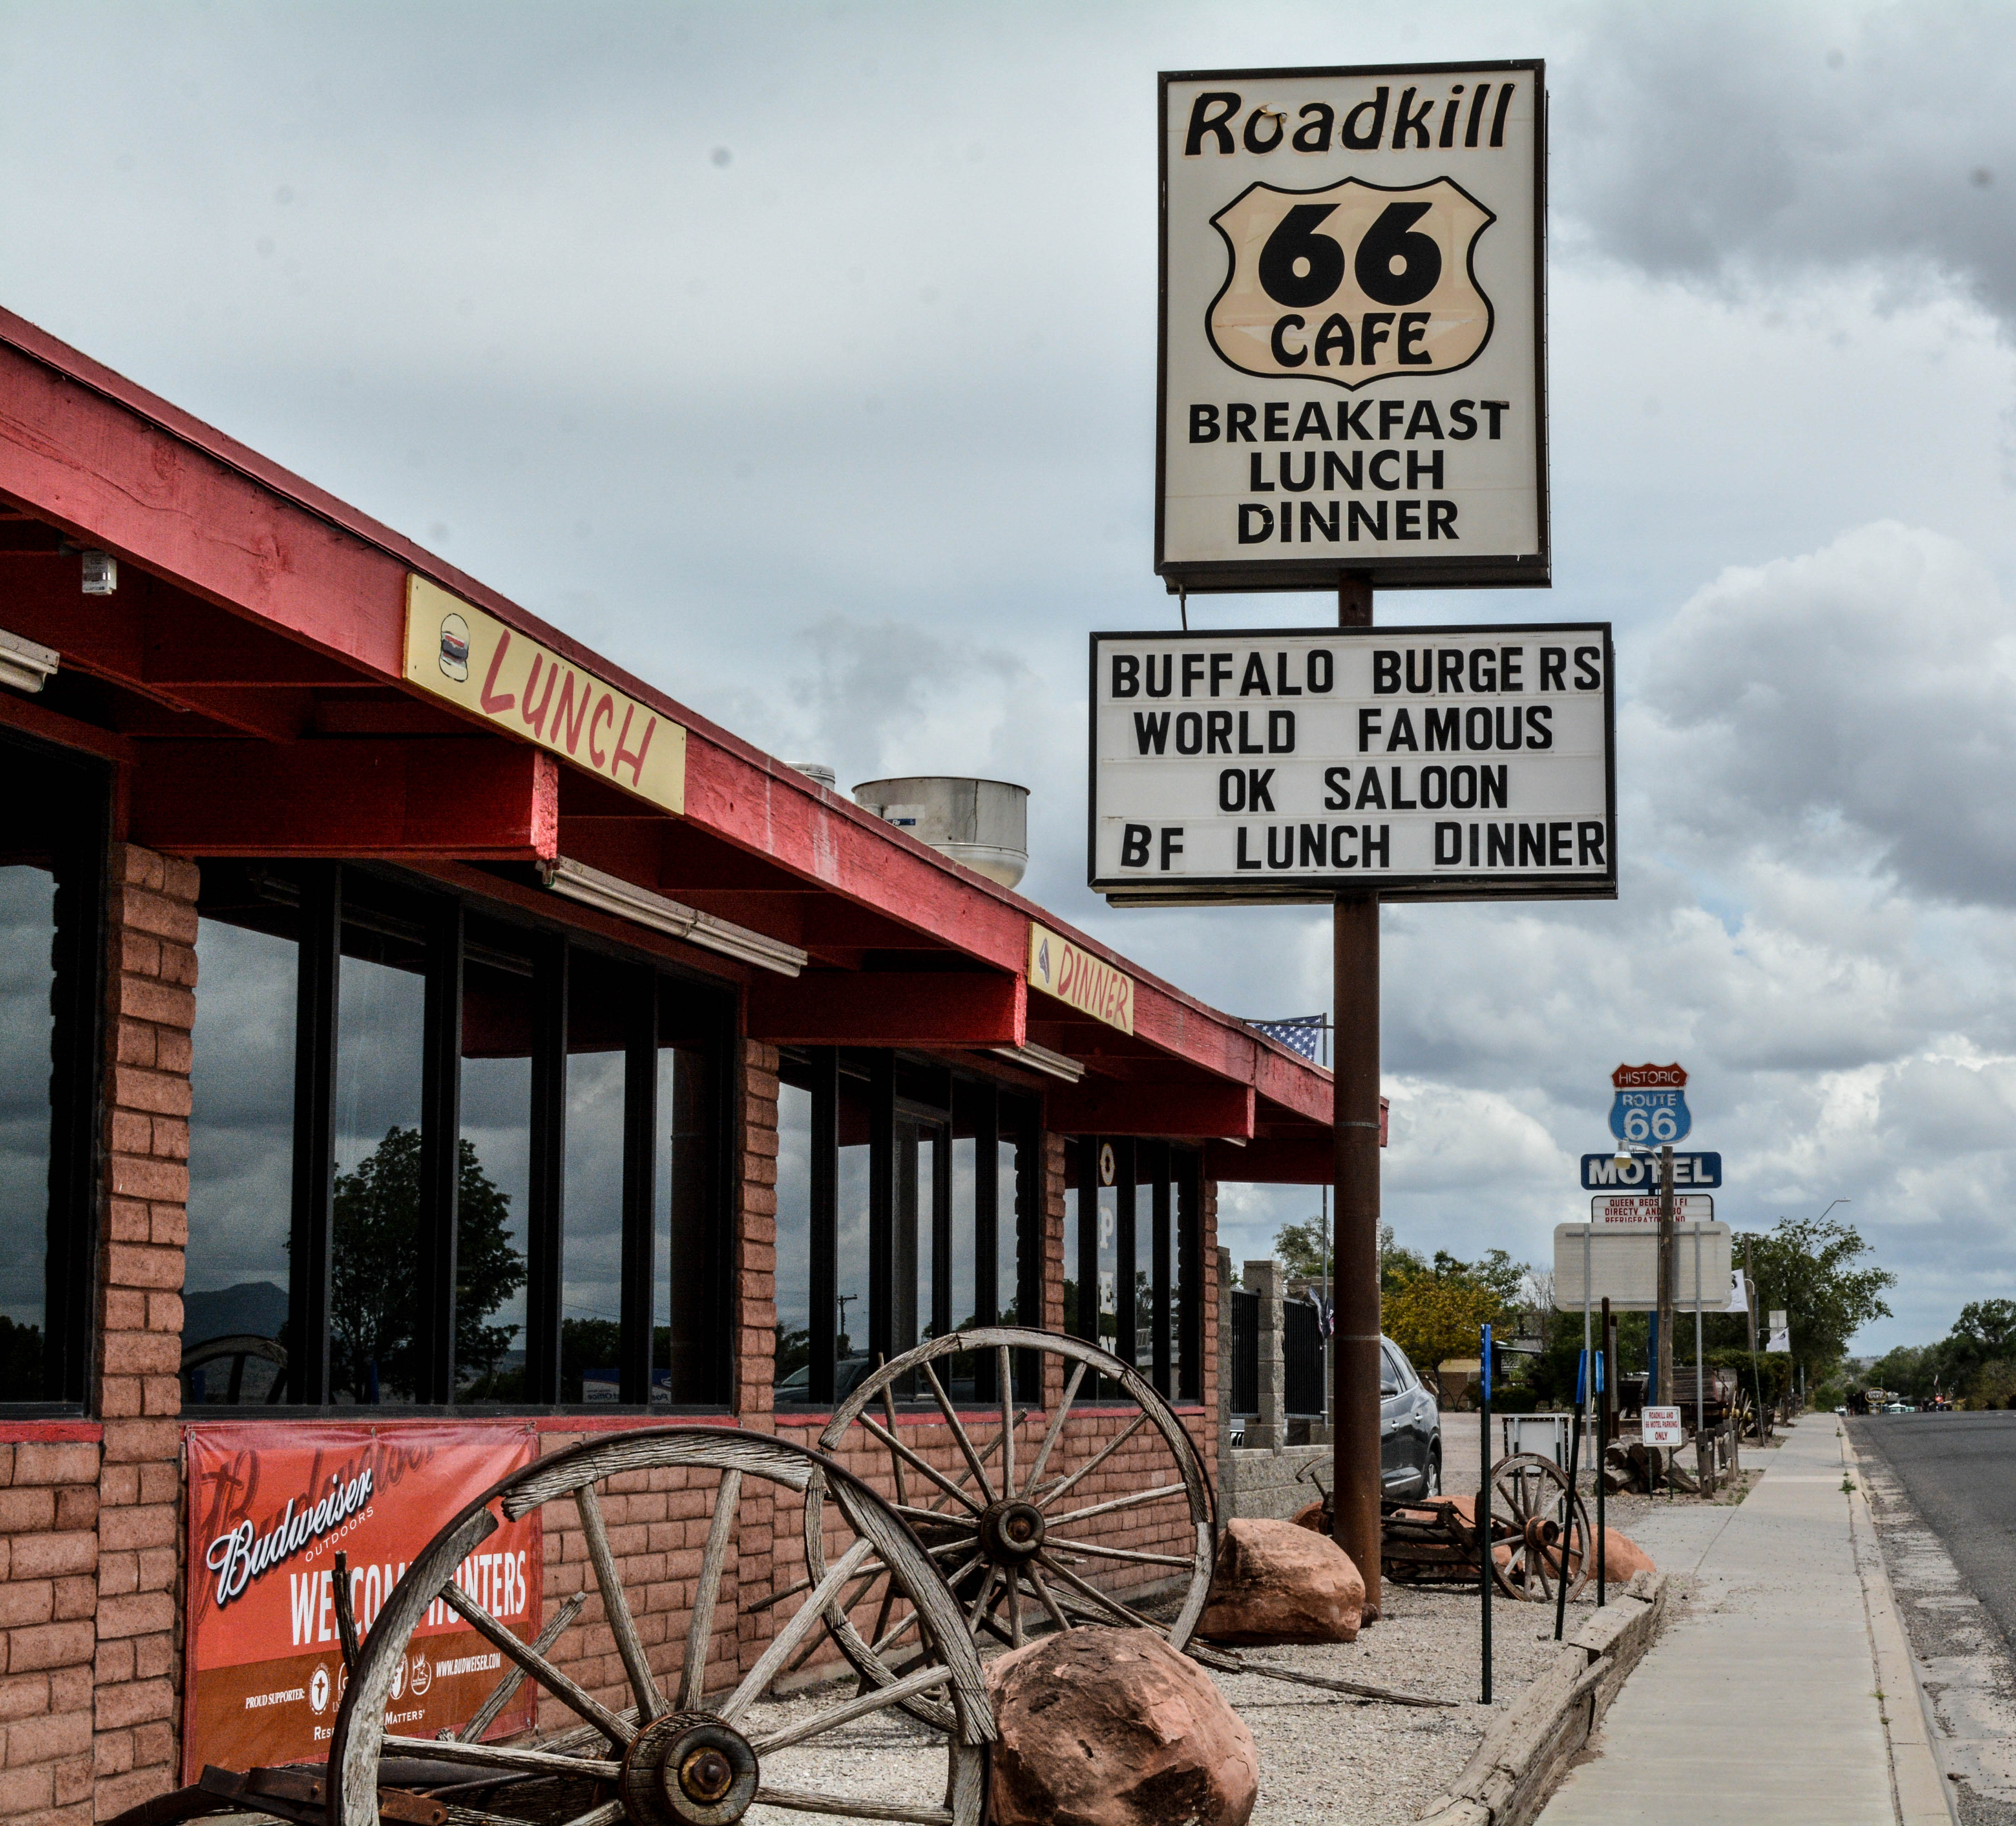
town, restaurant, downtown, transport, sign